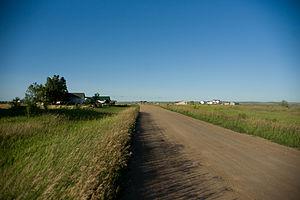
Harmon est une census-designated place située dans le comté de Morton, dans l’État du Dakota du Nord, aux États-Unis. Sa population s’élevait à 145 habitants lors du recensement de 2010.